Liangxiang Univ. Town West station

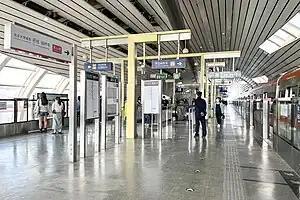
Platform

Liangxiang Univ. Town West station is a station on Fangshan Line of the Beijing Subway.